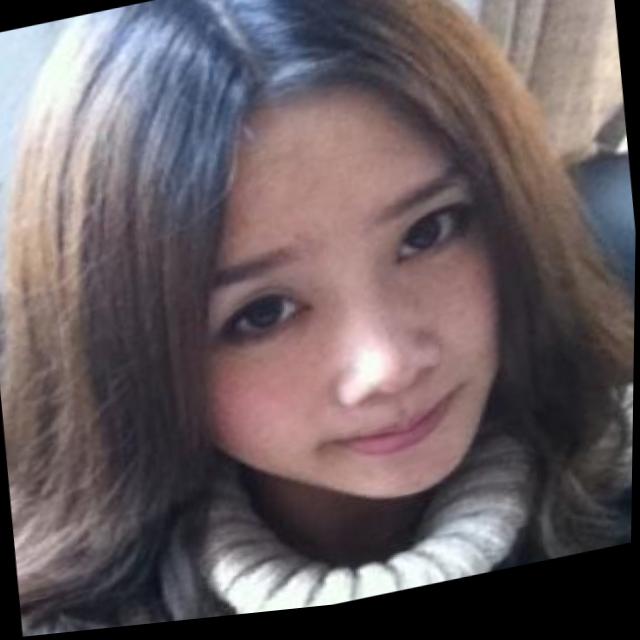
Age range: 21-44